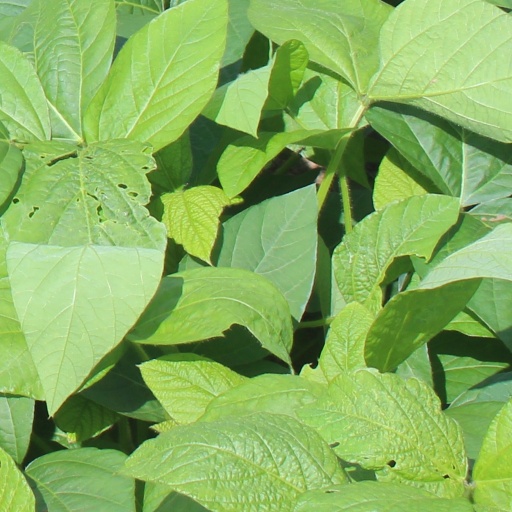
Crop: soybean